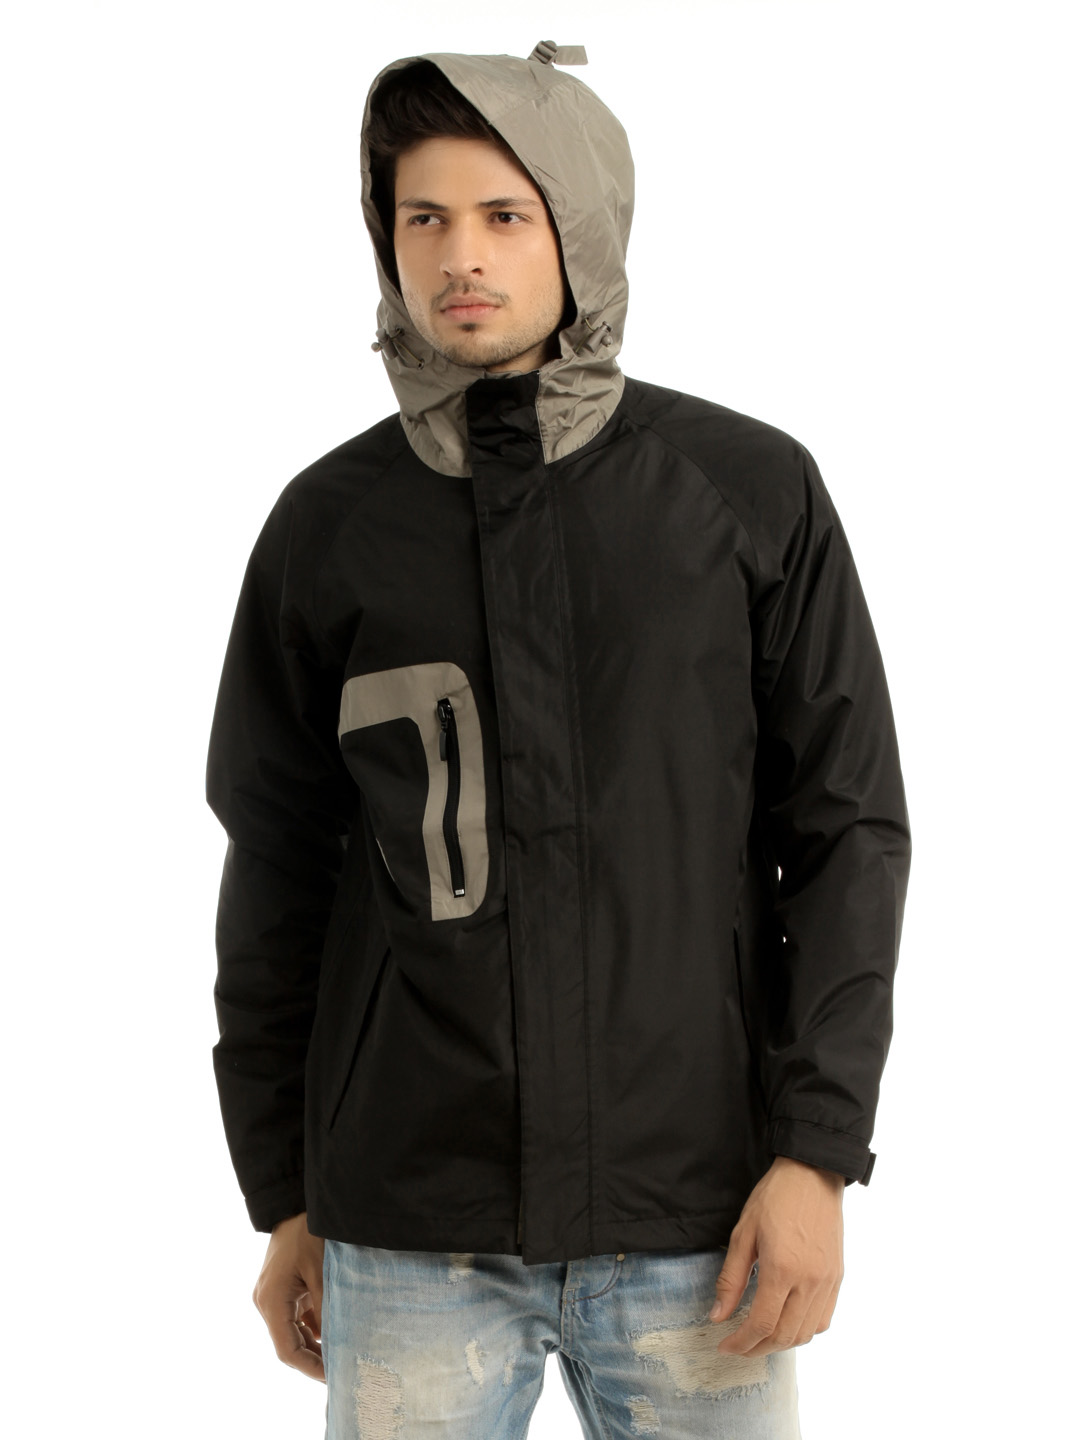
Just Natural Unisex Black Rain Jacket
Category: Apparel / Topwear / Rain Jacket
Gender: Unisex
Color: Black
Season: Summer 2012
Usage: NA